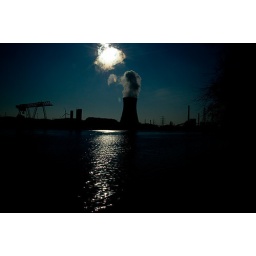
Cooling tower of the power plant in Ghent harbour near Doornzele